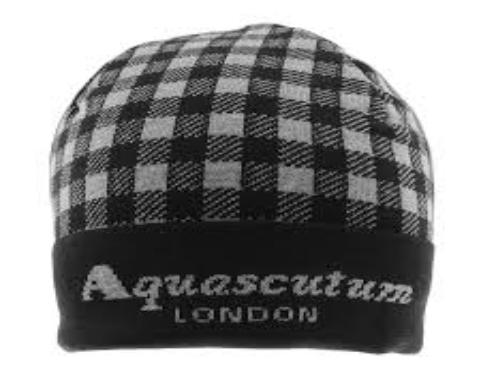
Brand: Aquascutum
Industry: Clothes